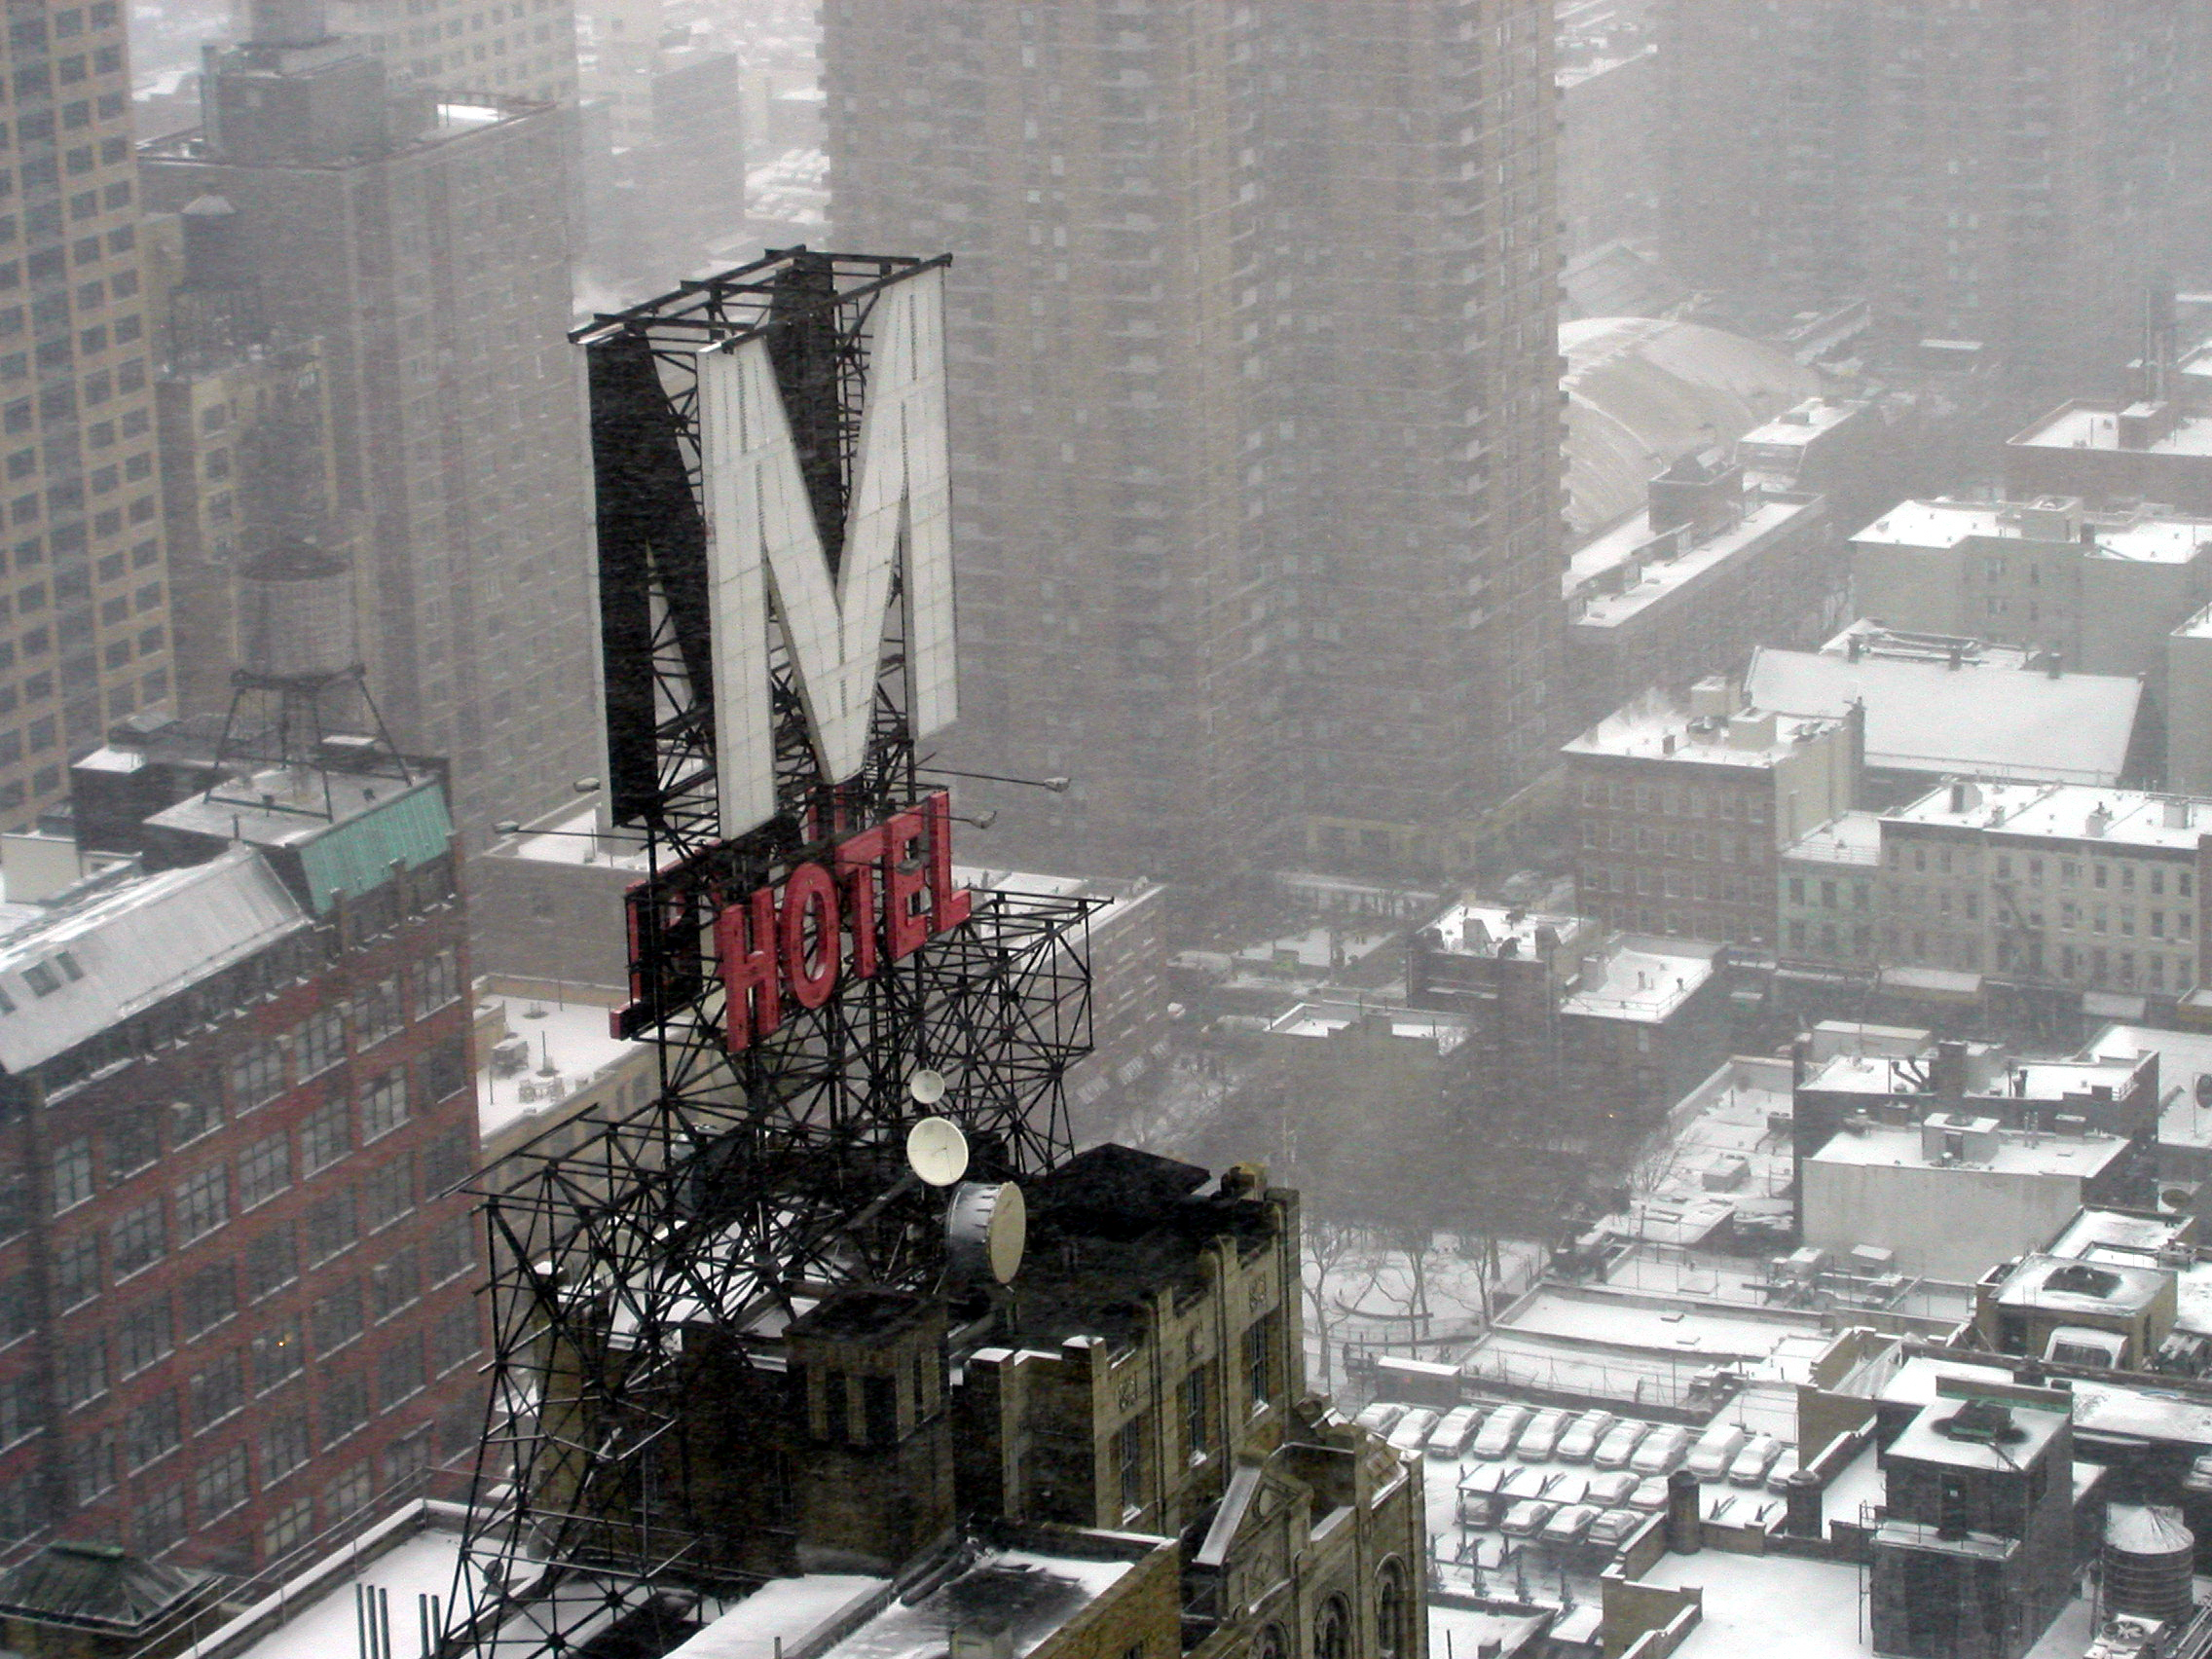
snow, skyscraper, newyork, metropolis, screenshot